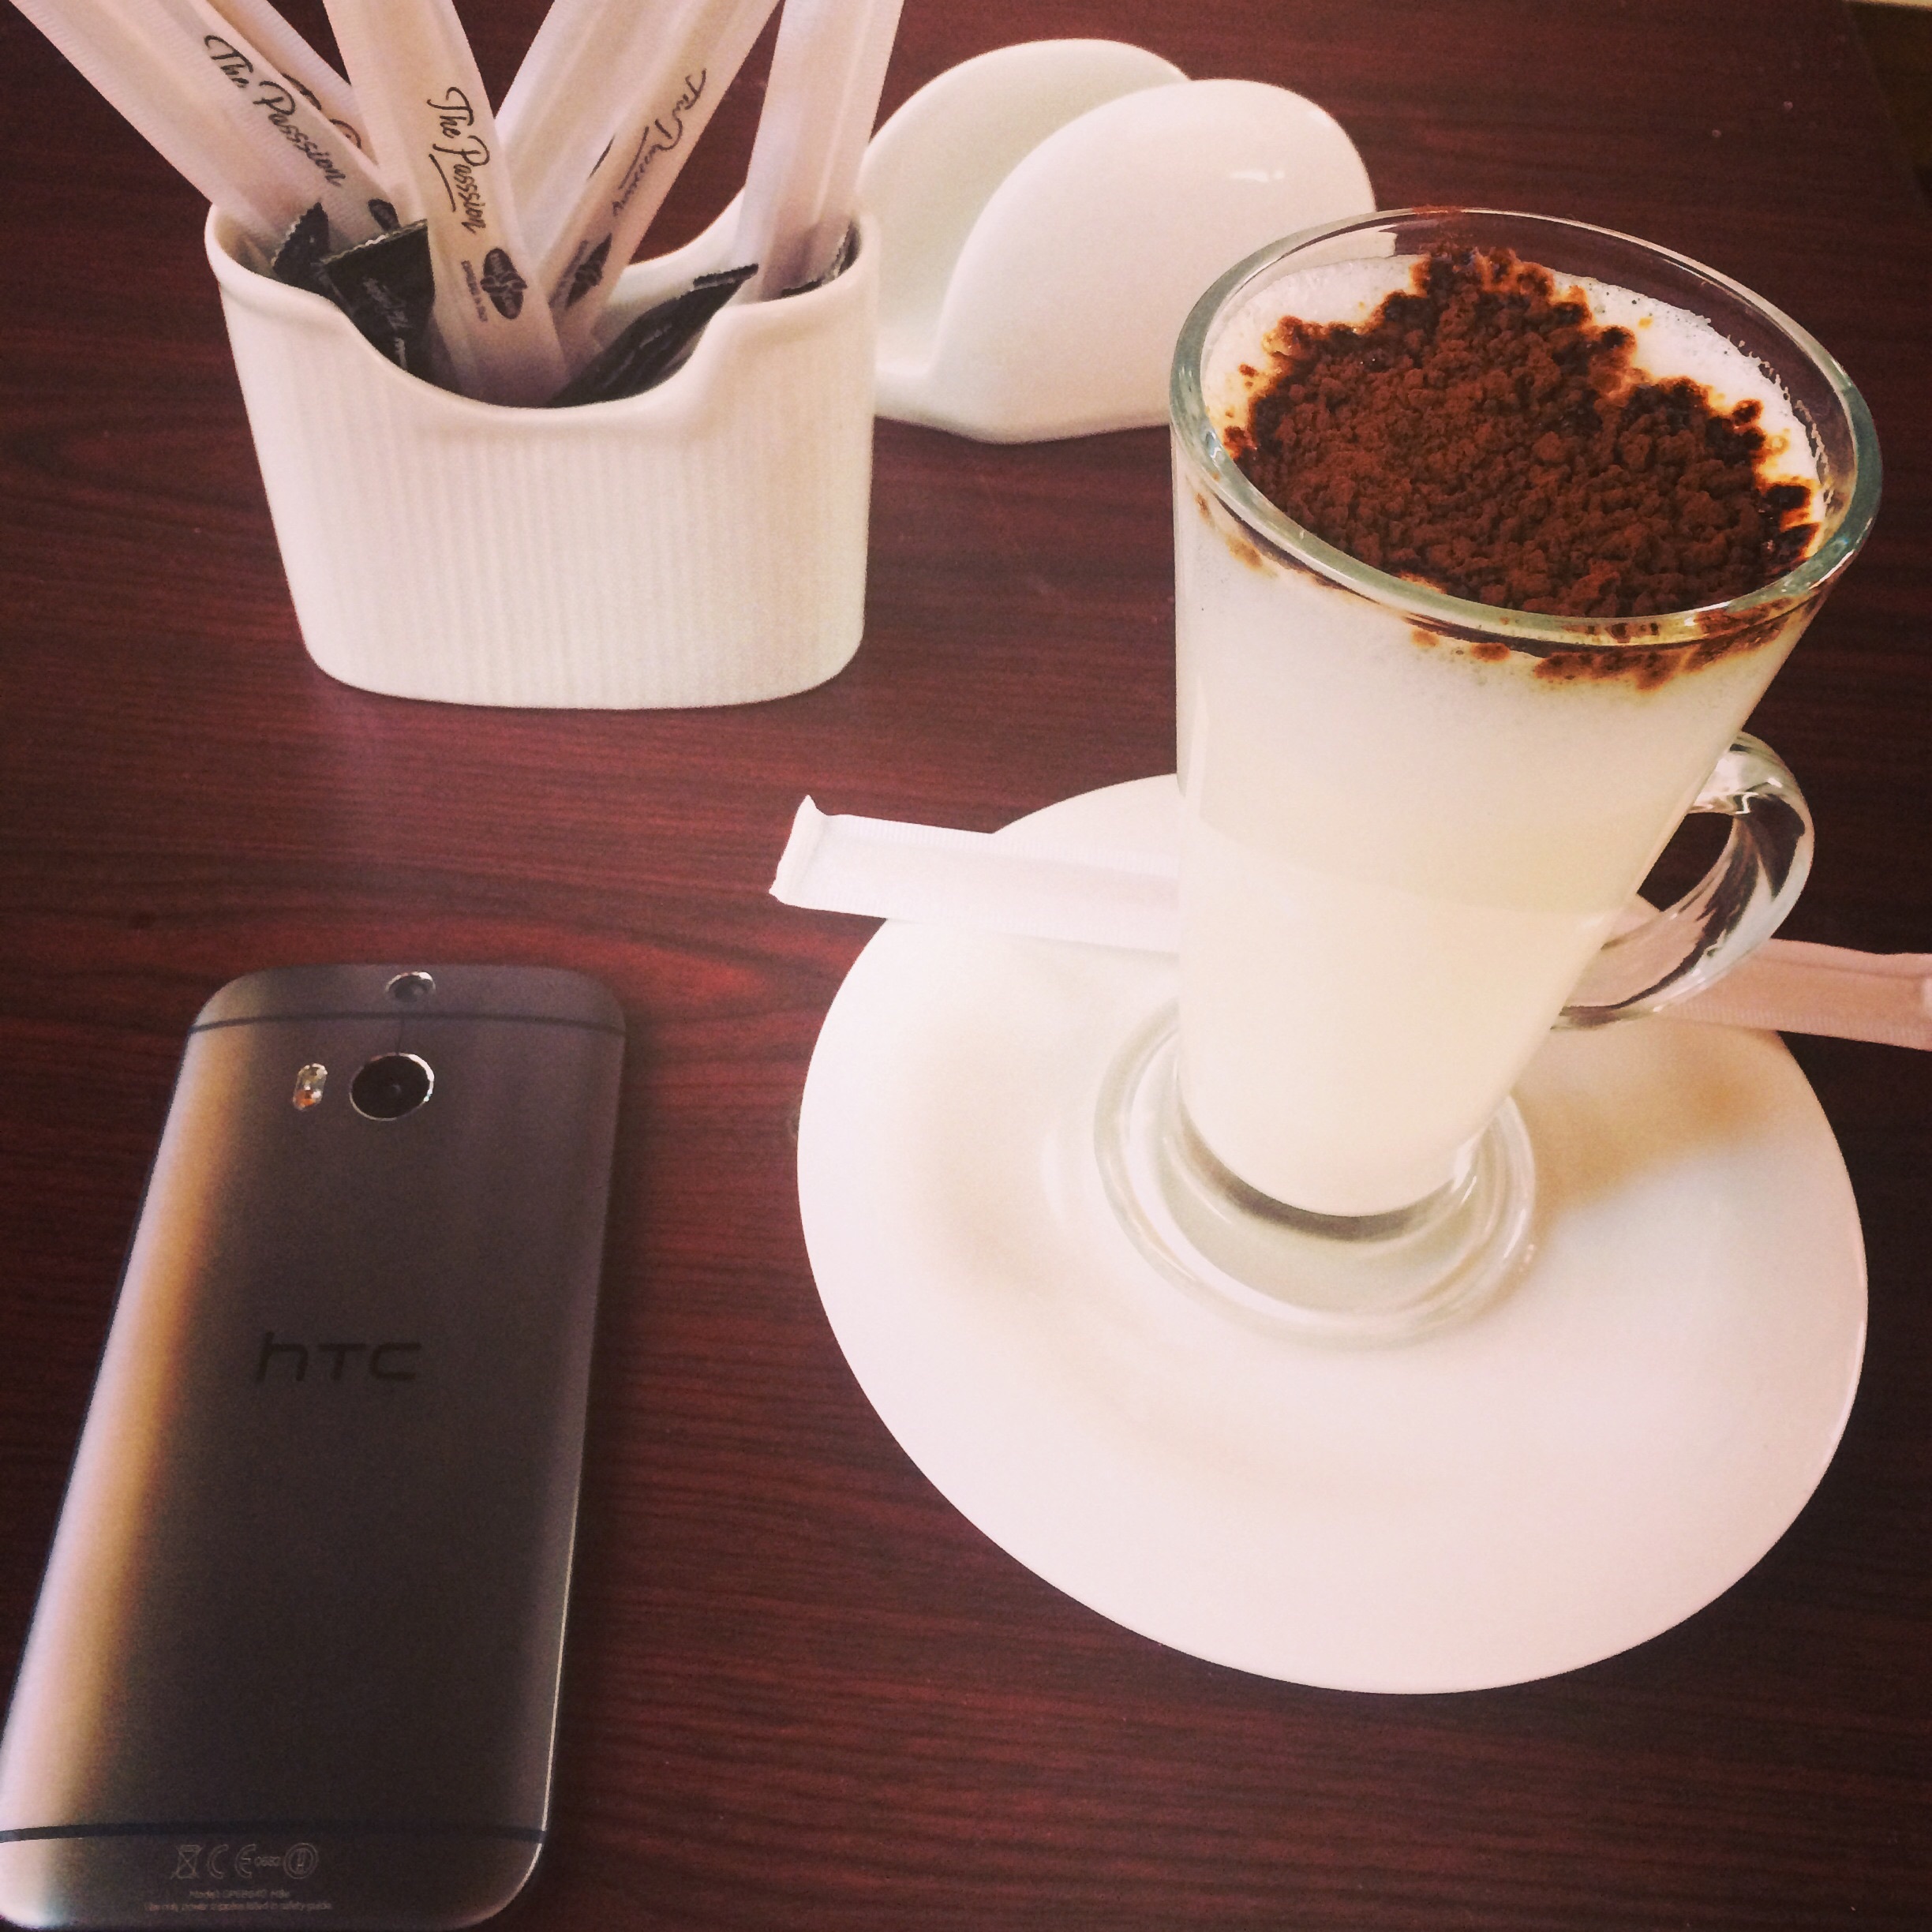
cafe, coffee, cup, food, phone, drink, dessert, coffee cup, flavor, htc